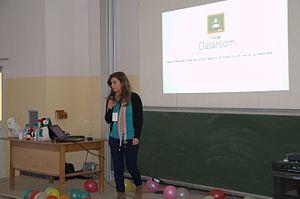
Education Freedom Day en Tunisie dans sa deuxième édition tenue dans la faculté des sciences de Monastir This file was uploaded with Commonist.